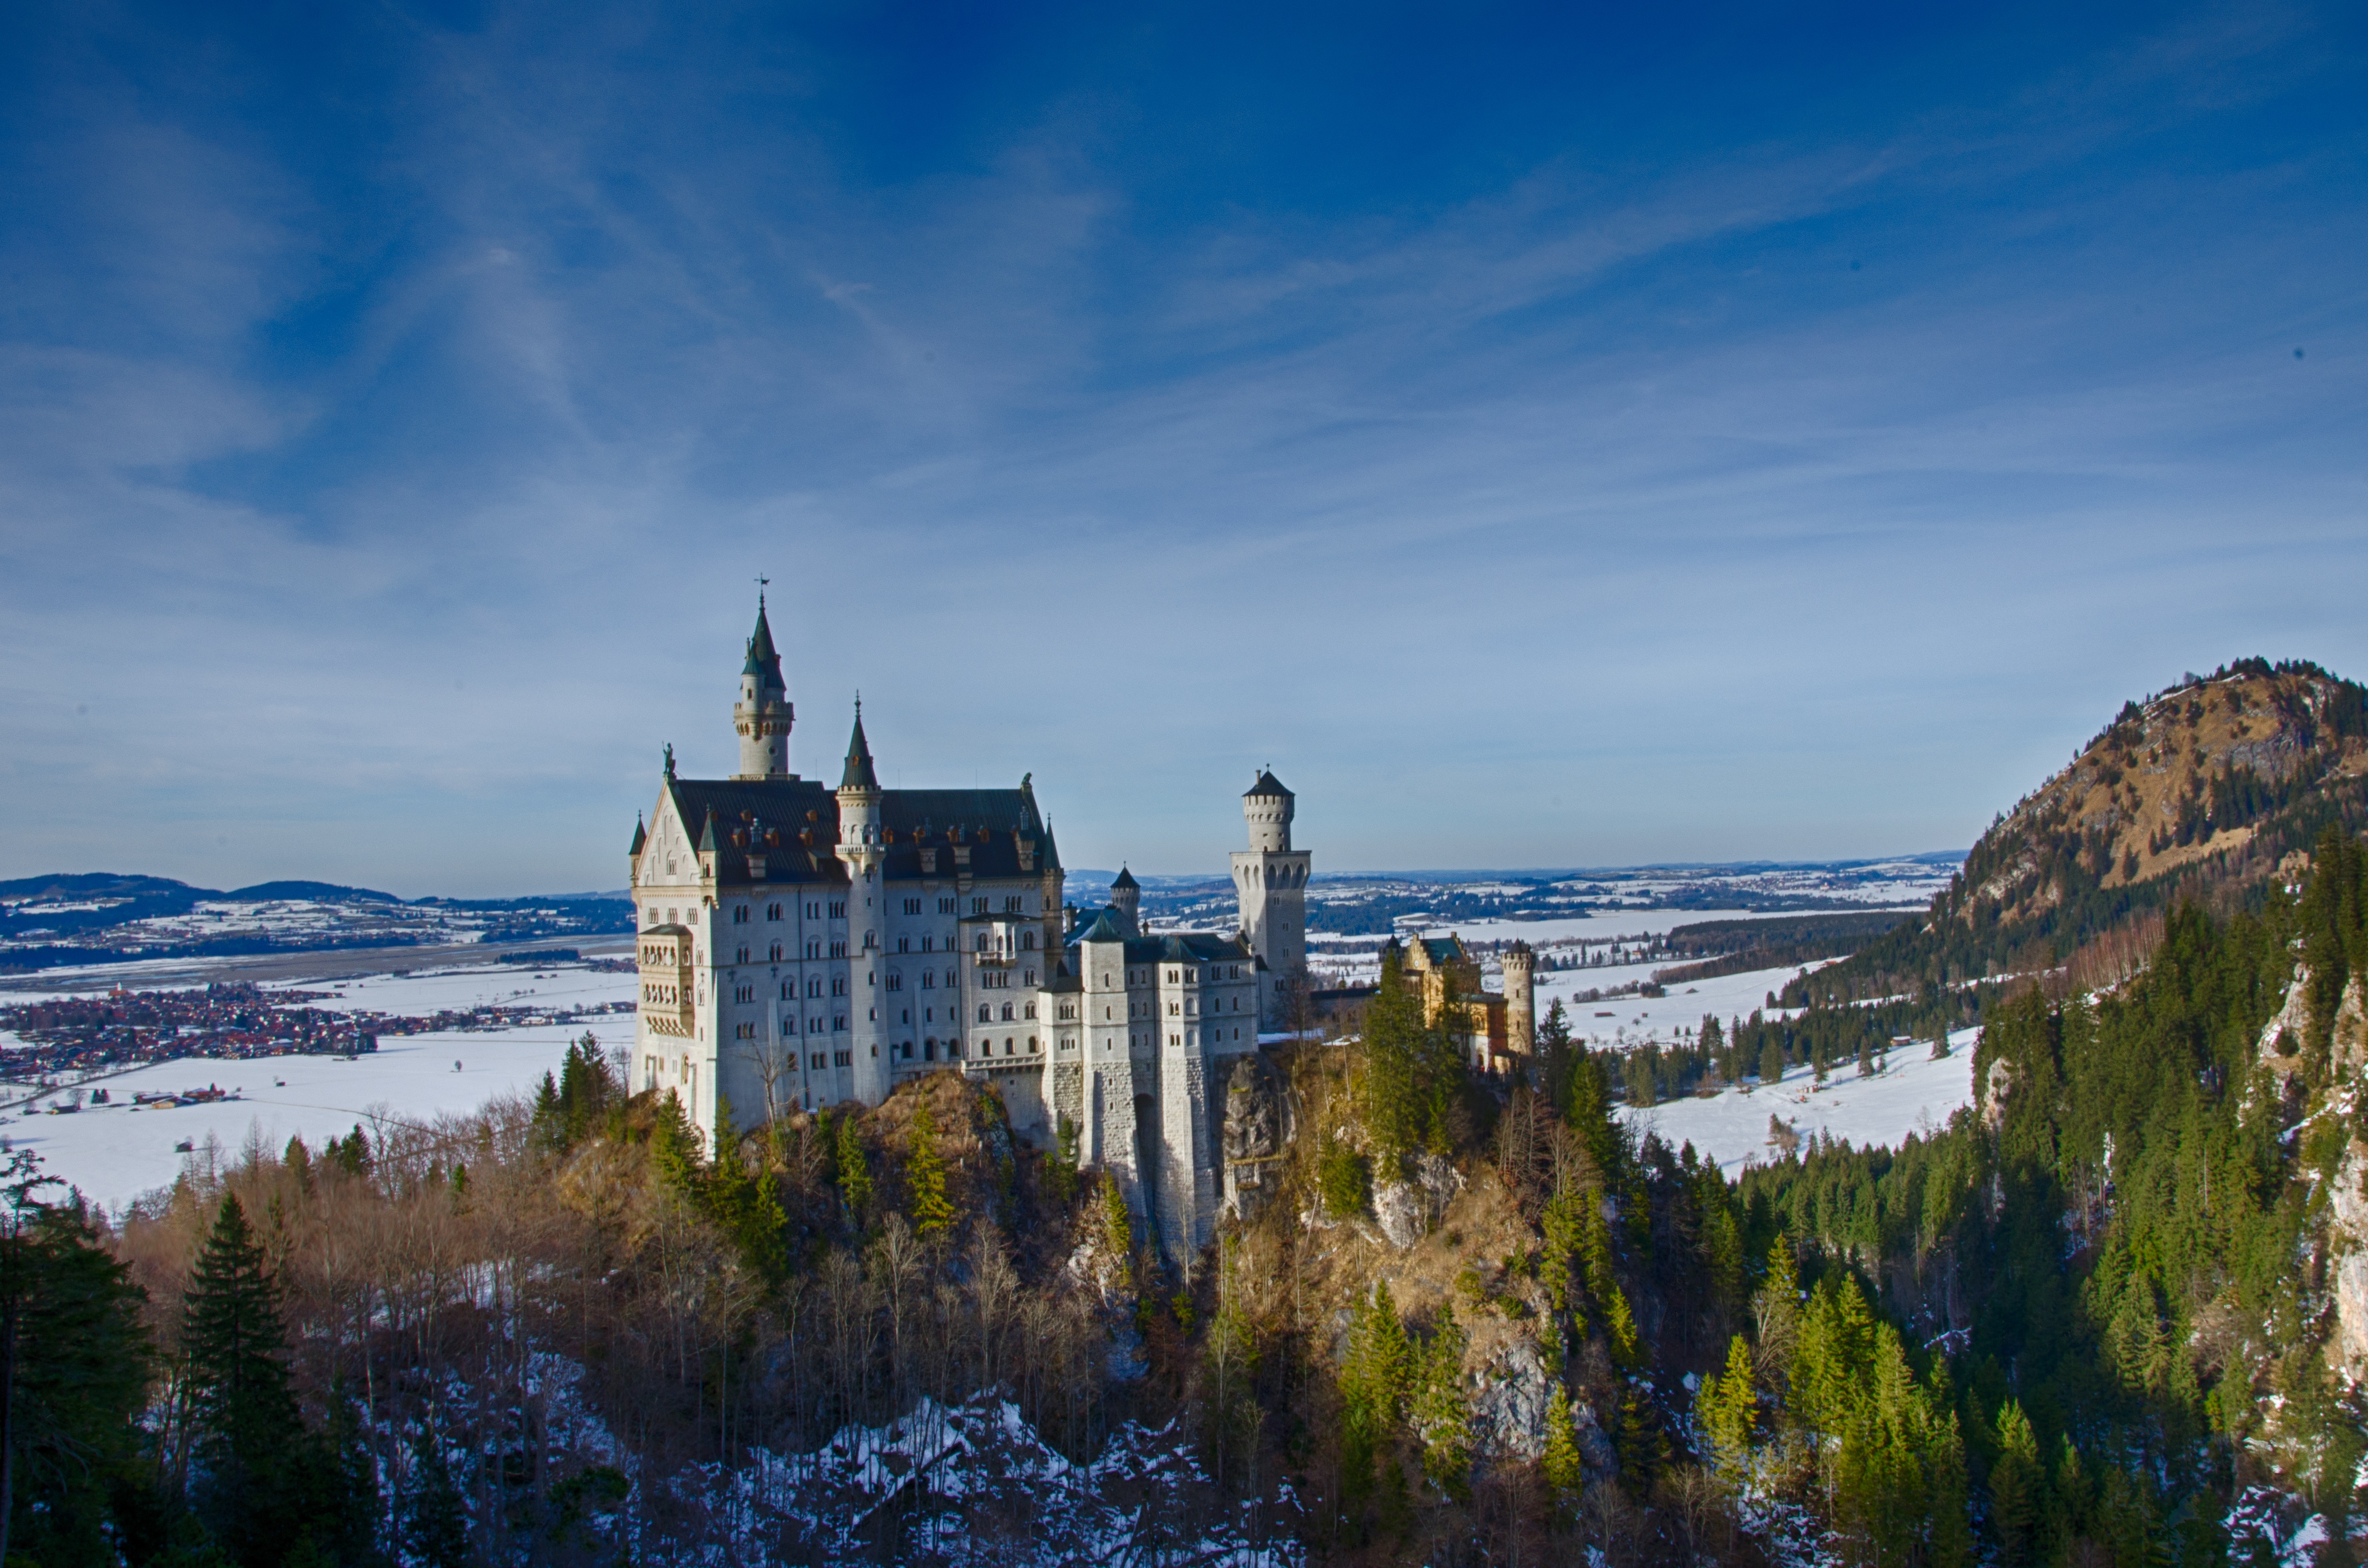
landscape, sea, coast, ocean, horizon, mountain, snow, winter, cloud, architecture, sky, sunset, skyline, morning, hill, building, mountain range, cityscape, panorama, cliff, dusk, idyllic, evening, reflection, tower, castle, terrain, season, world heritage, places of interest, structures, hdr, alps, germany, bavaria, historically, allg u, fairy castle, schwangau, king ludwig, ostallg u, kristin, neuschwanstein castle, mountainous landforms